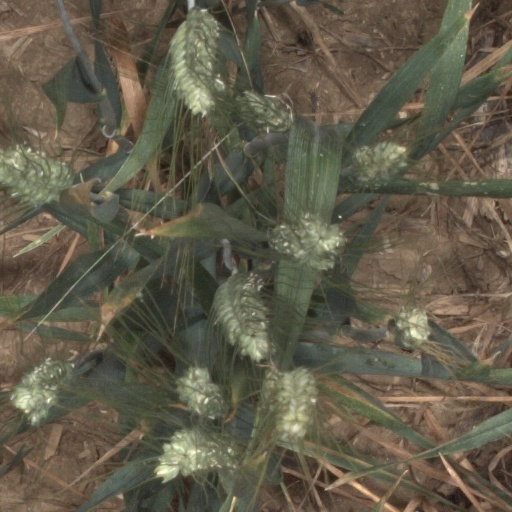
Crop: wheat